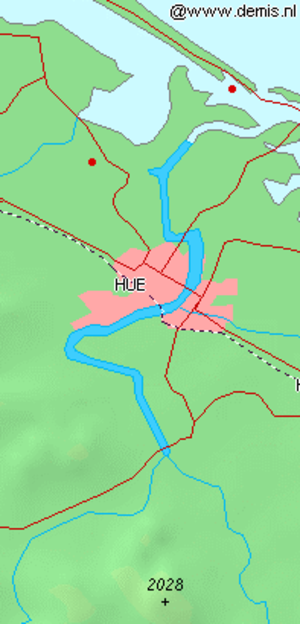
La rivière des Parfums est un fleuve côtier du Việt Nam, long d'une trentaine de kilomètres qui traverse Hué avant de se jeter en mer de Chine méridionale dans la lagune de Tam Giang. Elle fut ainsi nommée car en automne, les fleurs des arbres fruitiers qui tombent dans la rivière embaument ensuite la ville de Hué.